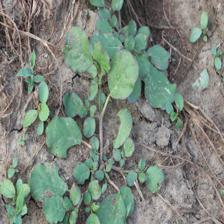
Label: BroadLeafWeed